2015 Japanese Grand Prix

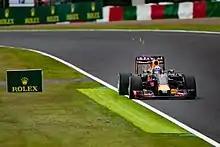
A first lap puncture dropped Daniel Ricciardo down the field, he finished fifteenth.

At the start of the race, Lewis Hamilton was able to pass teammate Nico Rosberg, who had less power available due to a temperature problem. Rosberg lost two more positions to Vettel and Bottas going into turn two, as he "had to avoid collision" with Hamilton. Further back, Daniel Ricciardo and Felipe Massa touched, resulting in punctured tyres for both drivers, with Sergio Pérez also having to go into the pit lane with a puncture. Hamilton led Vettel by 1.6 seconds after the first lap, increasing his advantage over the next couple of laps. Alonso, who had moved up the order at the start, lost ninth position to Sainz on lap four. Meanwhile, Rosberg tried to pass Bottas for third, but was told to hold off as his engine was overheating. By lap eight, Daniil Kvyat had moved up into 15th position, having started from the pit lane. Fernando Alonso was the first to come into the pit lane for a scheduled stop on lap nine. By lap eleven, Rosberg was told to resume his attempts to overtake Bottas, who in turn went into the garage for his first stop, rejoining in sixth place.